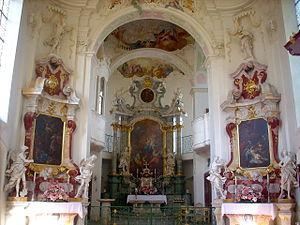
Mainau est une petite île allemande de 45 hectares, dans le Land de Bade-Wurtemberg, située dans la partie nord-ouest du lac de Constance, l'Überlinger See. Ses côtes méridionales sont accessibles grâce à un pont et par bateau. L'île, qui fait partie du quartier Litzelstetten-Mainau de la ville de Constance, également appelée l'« île aux Fleurs », est un lieu touristique.